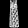
Label: Dress